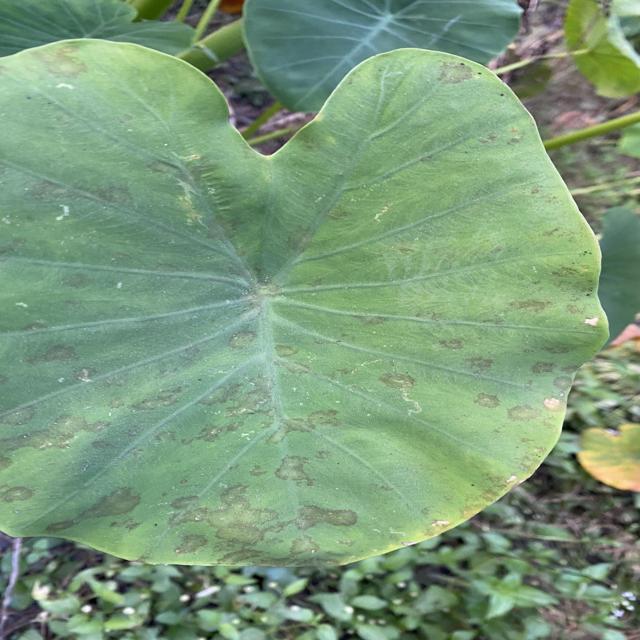
Label: Early_Blight